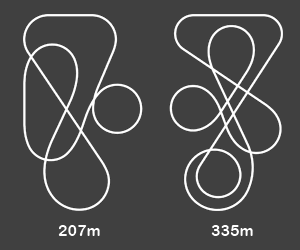
Le Junior Coaster de Vekoma est un modèle de montagnes russes en acier construit par Vekoma. Il est souvent appelé Roller Skater puisque la plupart des trains ressemblent à des patins à roulettes.
K3 Roller Skater sont des montagnes russes junior du parc Plopsaland, situé à La Panne, dans la Province de Flandre-Occidentale, en Belgique. Inaugurée en 1991 sous la période Meli Park, l'attraction est le premier Junior Coaster tous modèles confondus du constructeur Vekoma.